William Nixon (architect)

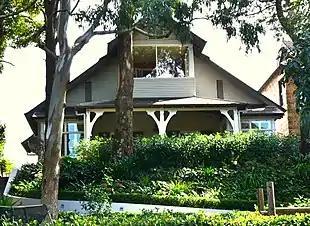
Highbury, in Centennial Park, Sydney

Architectural commissions included additions to St Andrew's College, University of Sydney and a new residence for its Principal, the remodelling of St George's Hall, Newtown, St Clement's Anglican Church, Mosman, Presbyterian churches at Singleton and Newcastle, hospitals, schools, stores. Amongst the houses he designed were Highbury, Centennial Park. Early in his career Nixon practiced with other architects including Herbert Dennis. In 1910 he took his son, Charles Ashwin Nixon, as his partner until his death on active service during World War I. Then he worked alone until his own retirement in 1930.